Colombier-le-Jeune

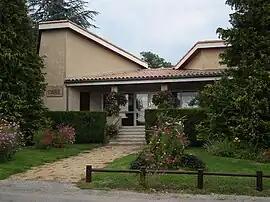
Town hall

Colombier-le-Jeune is a commune in the Ardèche department in southern France.